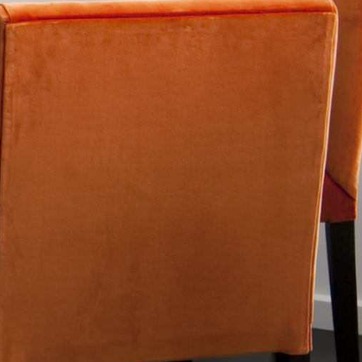
Material: fabric